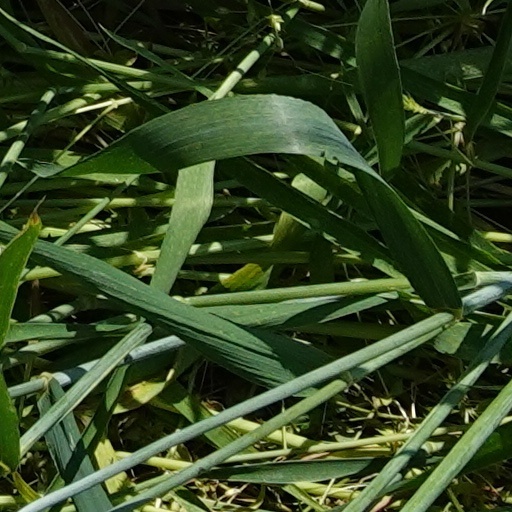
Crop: wheat